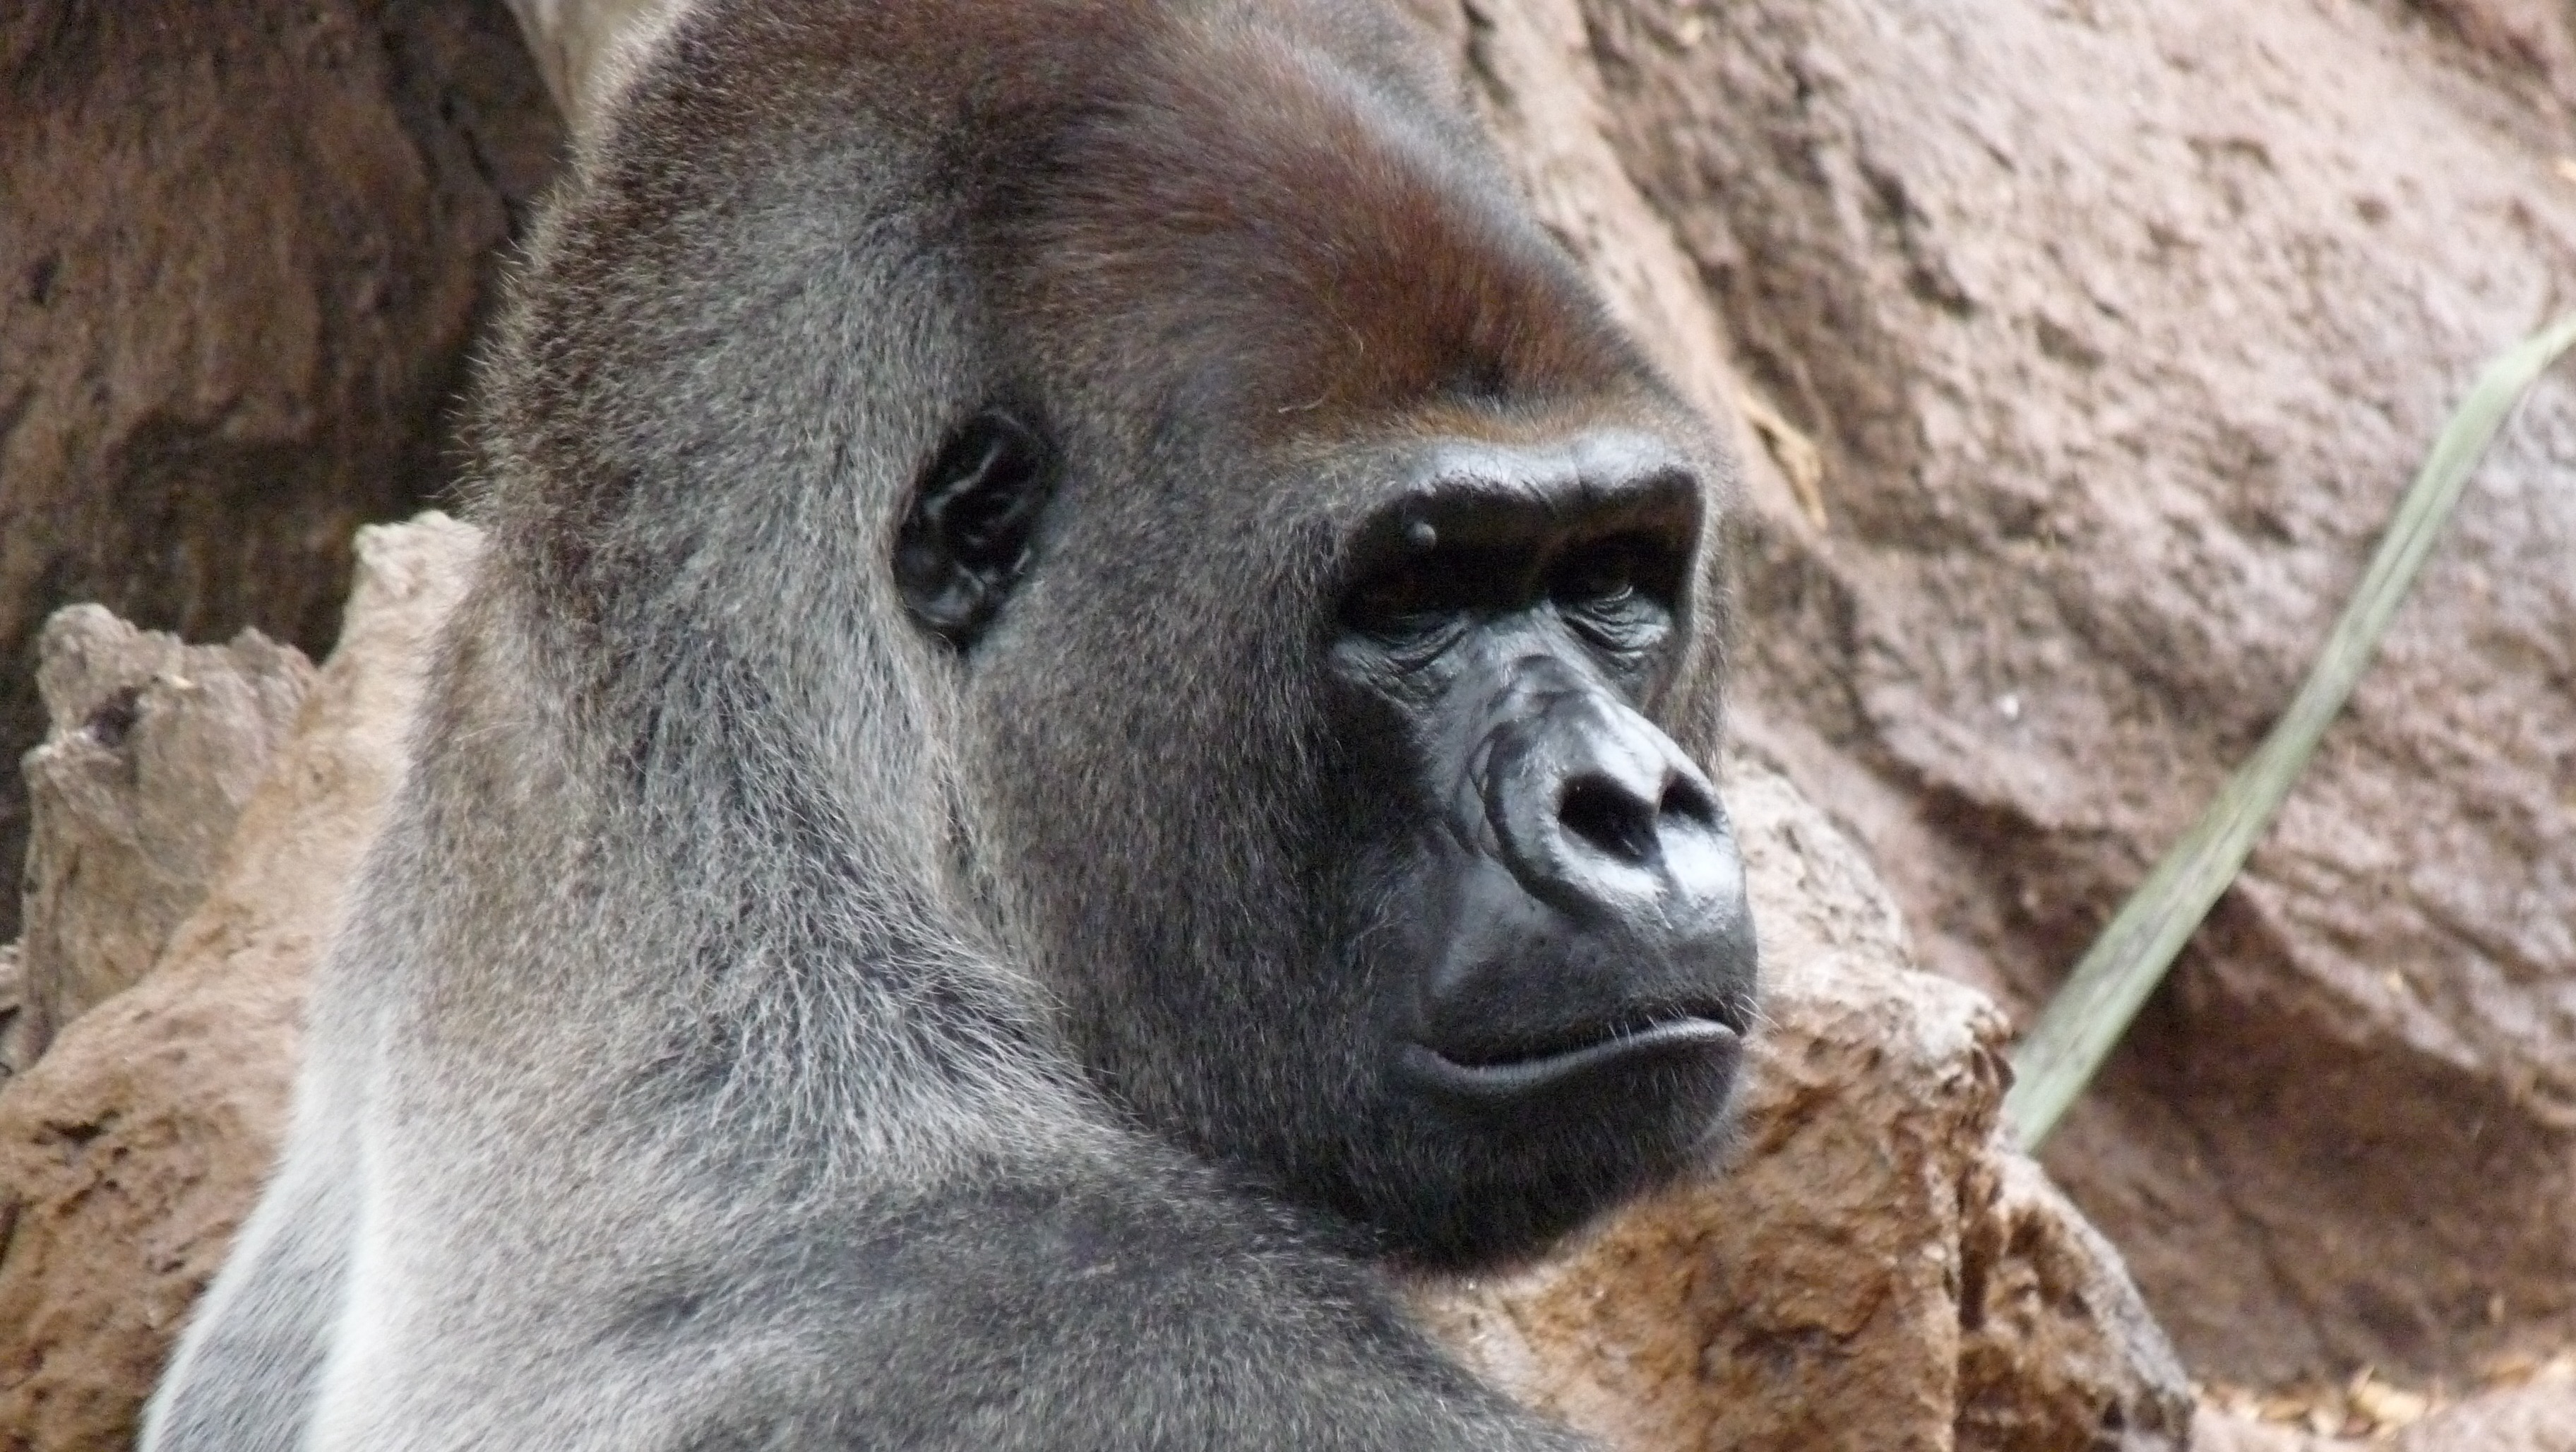
male, wildlife, zoo, mammal, fauna, primate, gorilla, ape, vertebrate, endangered species, western gorilla, great ape, in captivity